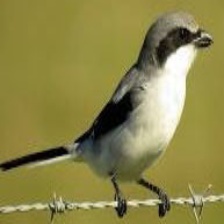
Species: LOGGERHEAD SHRIKE
Scientific name: LANIUS LUDOVICIANUS